Sample preparation in mass spectrometry

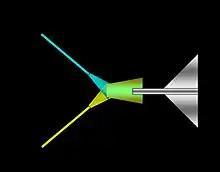
Schematic drawing of Extractive Electrospray Ionization Source for mass spectrometry

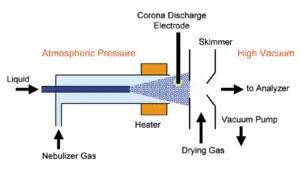
Atmospheric pressure chemical ionization interface

There are some ESI methods that require little to no sample preparation. One such method is a method termed extractive electrospray ionization (EESI). This method involves having an electrospray of solvent directed at an angle against a different spray of the sample solution, produced by a separate nebulizer. This method requires no sample preparation in that the electrospray of solvent extracts the sample from the complex mixture, effectively removing any background contaminants. Another particularly powerful variation on ESI is desorption electrospray ionization (DESI), which involves directing an electrospray at a surface with the sample deposited on top of it. The sample is ionized in the electrospray as it splashes off the surface, then traveling to the mass spectrometer. This method is important because no sample preparation is needed for this method. A sample simply needs to be deposited on a surface, such as paper. Atmospheric pressure chemical ionization (APCI) is similar to ESI in that the sample is nebulized in droplets that are then evaporated, leaving behind a charged ion to be analyzed. APCI experiences few of the negative matrix effects experienced by ESI due to the fact that ionization occurs in the gas phase in this method rather than the within the liquid droplets as in ESI and the fact that in APCI there is an overabundance of reaction gas, thus minimizing the effect of the matrix on the ionization process.